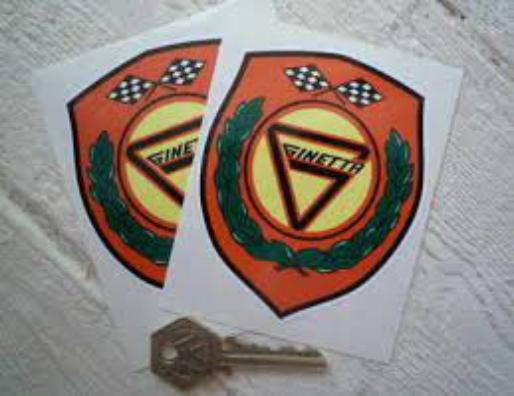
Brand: ginetta
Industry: Transportation